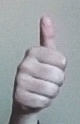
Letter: aleff